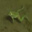
Label: frog